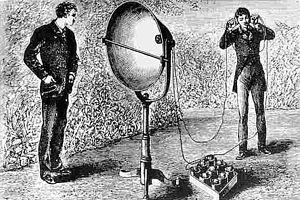
Le photophone est une technique de téléphonie optique développée par Alexandre Graham Bell dans les années 1880.